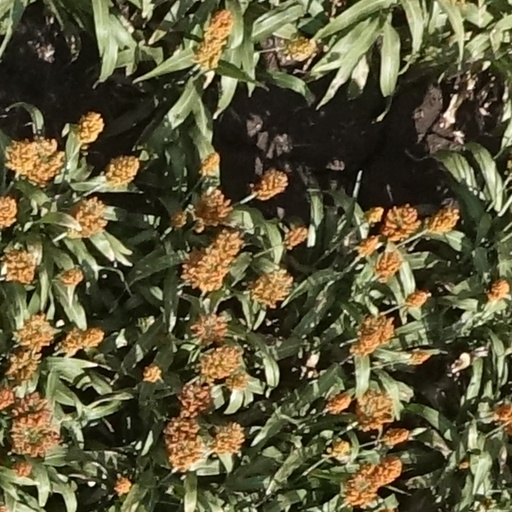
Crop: sorghum